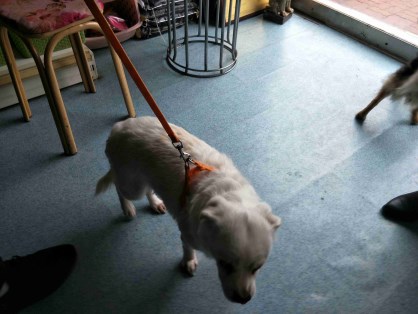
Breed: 3336-n000121-chinese_rural_dog